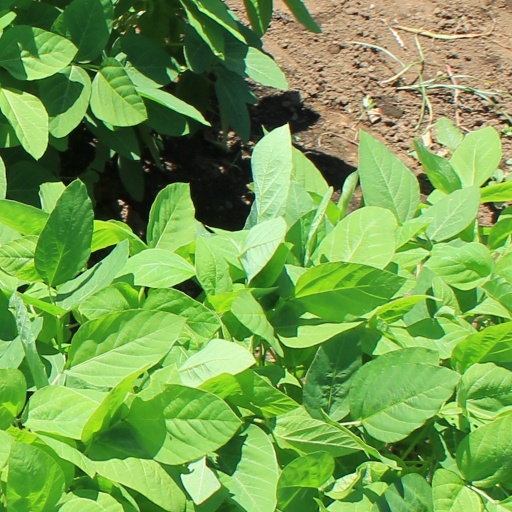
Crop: soybean